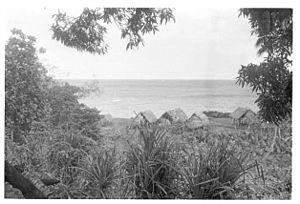
Maisons traditionnelles (fale) sur la plage du village abandonné de Futu, sur l'île de Niuafoʻou (Tonga). Elles sont utilisées les jour où le cargo amène du ravitaillement. (1967)
Niuafoʻou, aussi appelée Tin Can Mail Island et anciennement Good Hope Island, est une île volcanique au nord des Tonga dans l'océan Pacifique. Elle est formée de plusieurs lacs volcaniques au milieu du cratère principal, dont le cône s'est effondré à la suite d'une éruption. Ses côtes formées de falaises et l'absence de lagon en rendent l'accès très difficile pour les bateaux. Le volcan est toujours en activité et les éruptions successives ont laissé des coulées de lave sur toute la partie sud-ouest. L'île est également vulnérable aux cyclones.